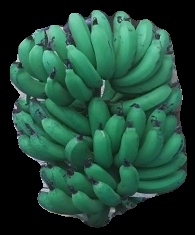
Variety: pachbale
Grade: grade3